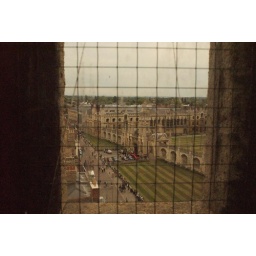
View from one of the small windows in the church tower overlooking King's College in Cambridge